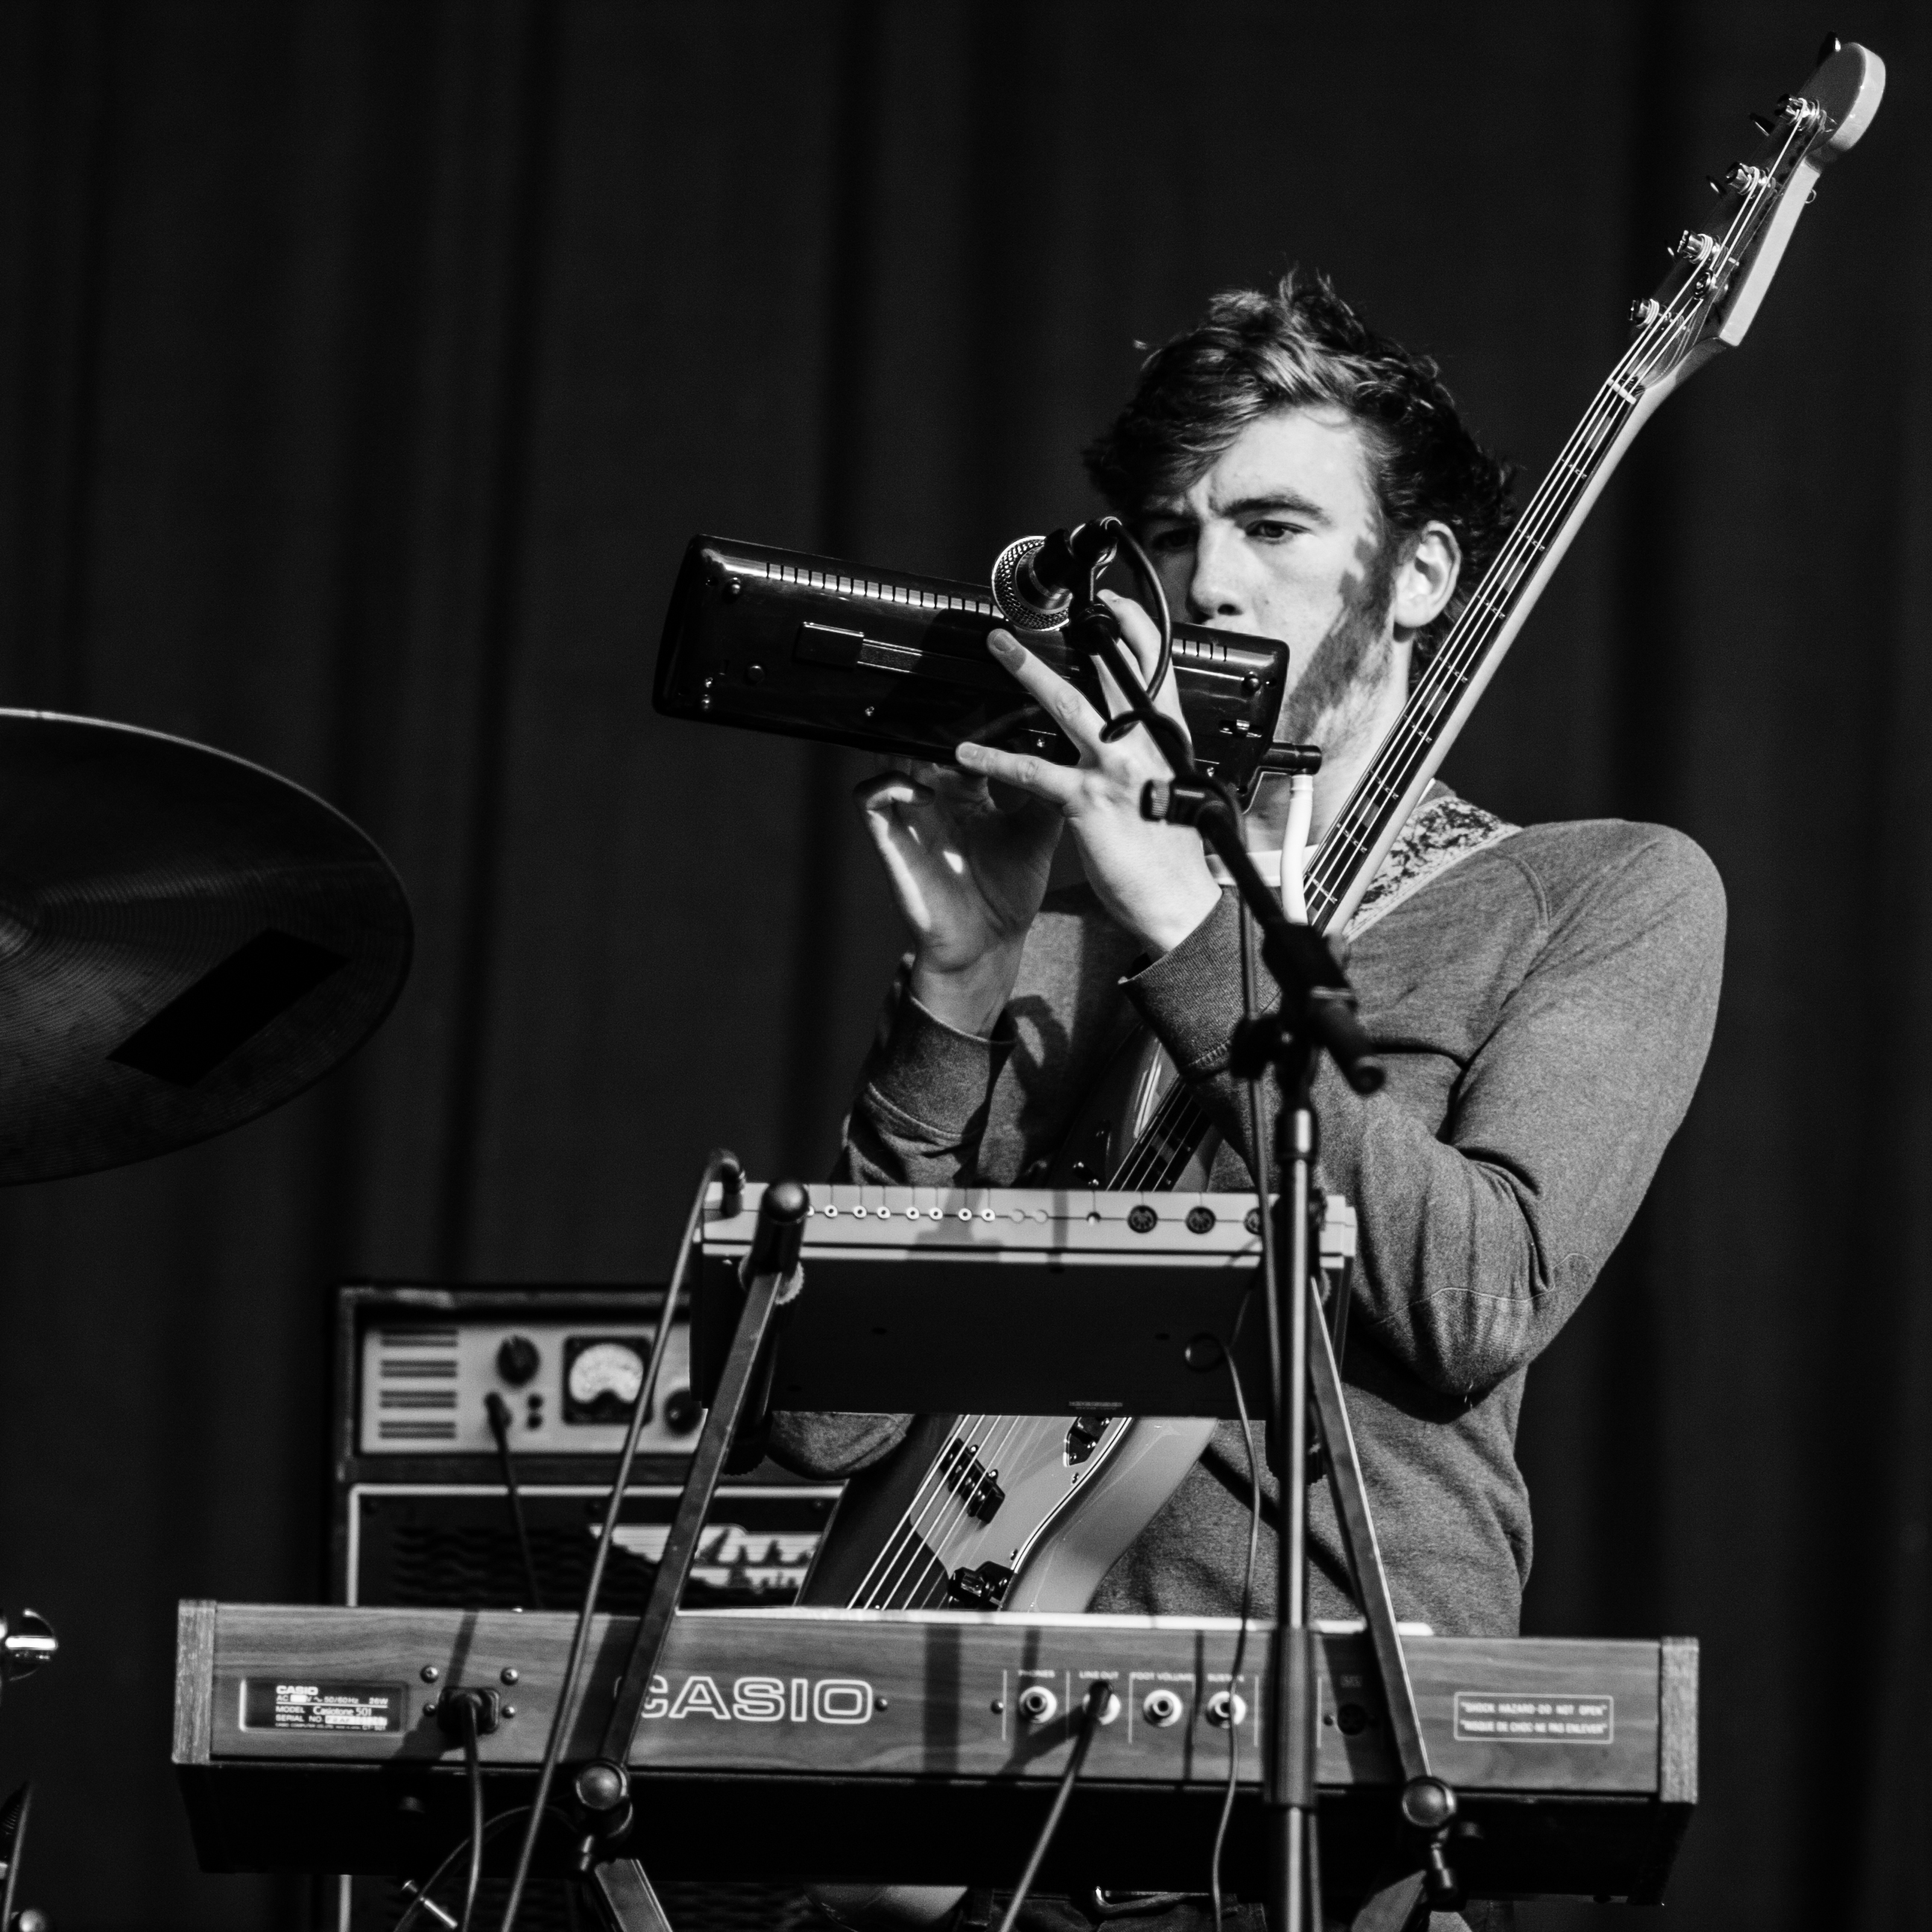
music, black and white, guitar, concert, live, musician, black, monochrome, stage, brussels, bruxelles, fete, musique, fetedelamusique, saintgilles, brns, performance, bassist, singing, guitarist, drums, drummer, entertainment, performing arts, singer songwriter, monochrome photography